The Rocky Horror Picture Show

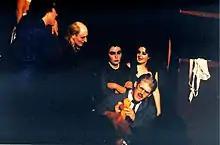
San Francisco's Strand Theatre, 1979. Linda Woods, Marni Scofidio, Denise Erickson, and Jim Curry

By 1978, "Rocky Horror" had moved from an earlier San Francisco location to the Strand Theatre located near the Tenderloin on Market Street. The performance group there, Double Feature/Celluloid Jam, was the first to act out and perform almost the entire film, unlike the New York cast at that time. The Strand cast was put together from former members of an early Berkeley group, disbanded due to less than enthusiastic management. Frank N. Furter was portrayed by Marni Scofidio, who, in 1979, attracted many of the older performers from Berkeley. Other members included Mishell Erickson as Columbia, her twin sister Denise Erickson as Magenta, Kathy Dolan as Janet, and Linda "Lou" Woods as Riff Raff. The Strand group performed at two large science fiction conventions in Los Angeles and San Francisco, were offered a spot at The Mabuhay, a local punk club, and performed for children's television of Argentina.